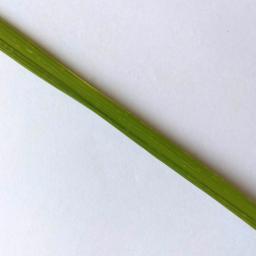
Label: Rice___Healthy